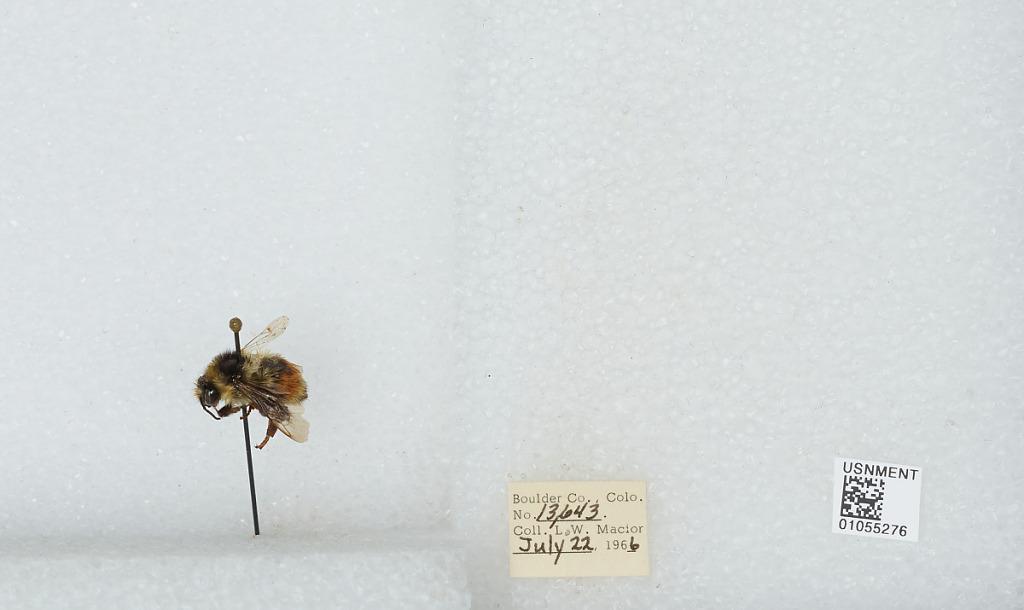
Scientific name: Bombus (Pyrobombus) bifarius Cresson
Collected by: L. Macior
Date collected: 1966-7-22
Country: United States
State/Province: Colorado
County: Boulder
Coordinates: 40.0017, -105.308